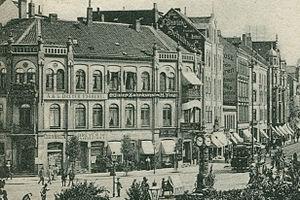
Hanovre, Aegidientorplatz"